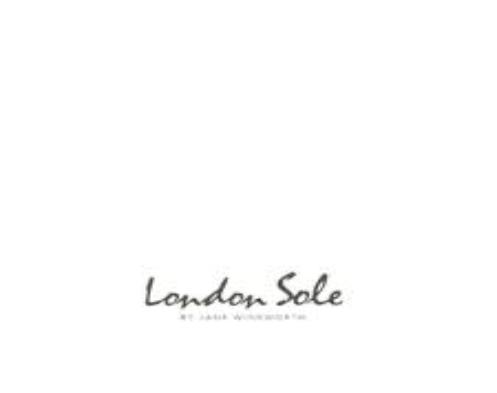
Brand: French Sole
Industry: Clothes